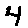
Label: 4